Cement tile

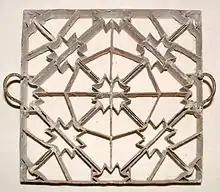
Cement tile mold, France, 1920

Cement tiles are made by hand, one at a time, using mineral pigments, cement, a mold, and an hydraulic press. The metal mold is handmade following specific design drawings. The pigment composition is a mixture of high-quality white Portland cement, marble powder, fine sand, and natural mineral colour pigments. Cement tiles being handmade are expected to have slight imperfections, which give them character and depth.